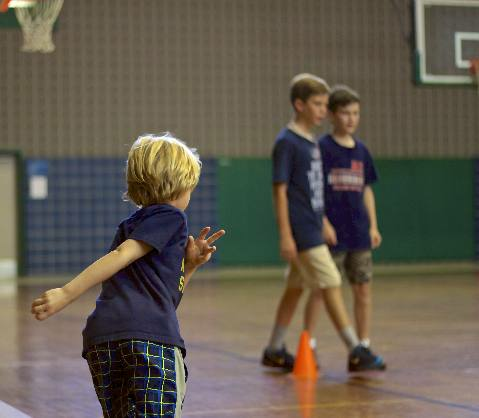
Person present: Yes